Sporting Honour

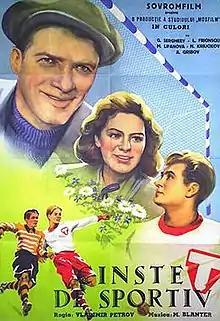

Sporting Honour is a 1951 Soviet sports film directed by Vladimir Petrov and starring Aleksei Gribov, Grigori Sergeyev and Margarita Lifanova. It was awarded the Stalin Prize, although political objections had delayed its release.